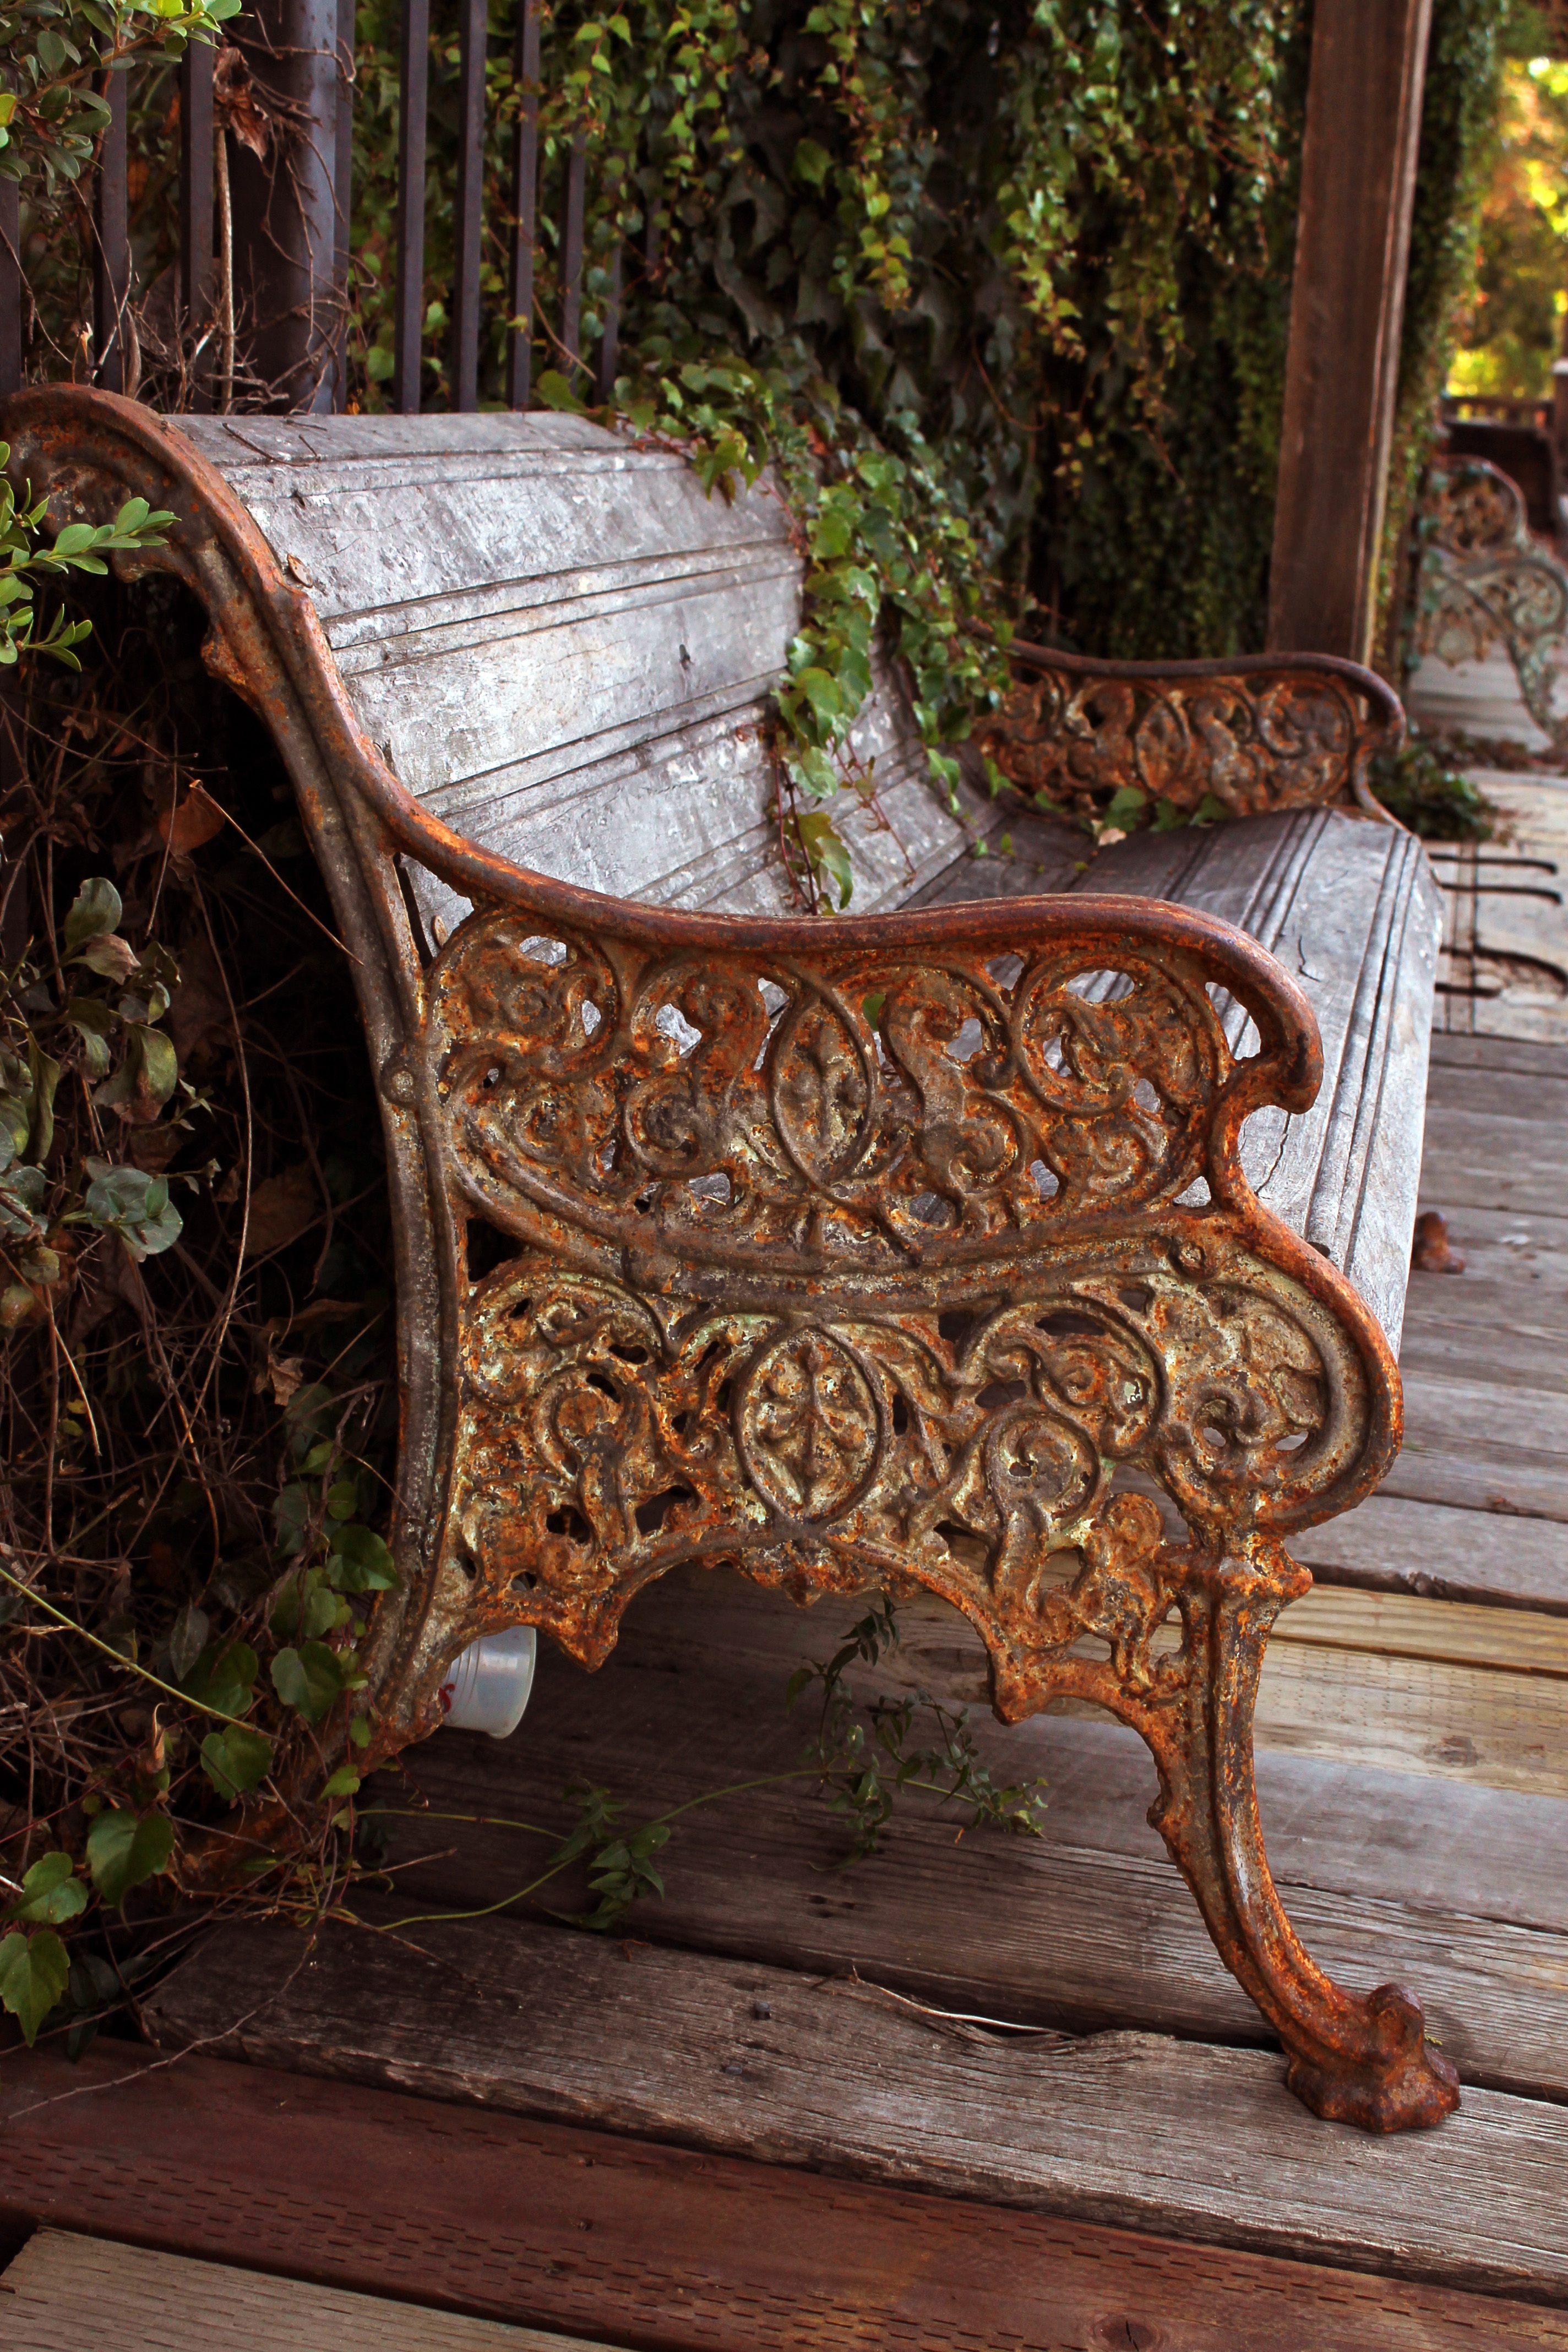
table, fence, boardwalk, wood, bench, antique, chair, rustic, ivy, furniture, garden, storefront, carving